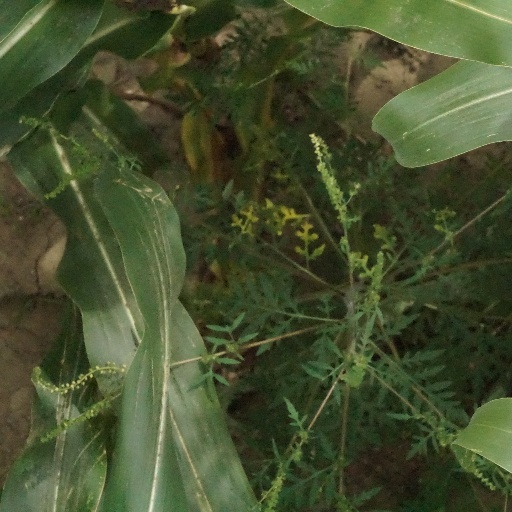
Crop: maize; corn